Seeress (Germanic)

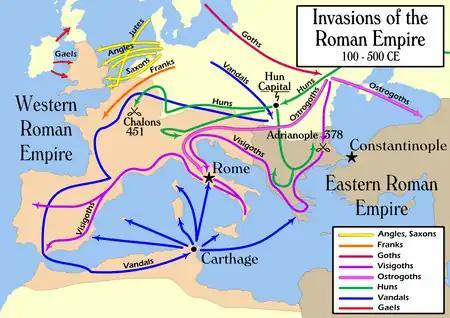
The banishment took when the Goths had settled north of the Black Sea.

"Getica", a 6th century work on the history of the Goths, reports that the early Goths had called their seeresses "haliurunas" (or "haliurunnae", etc.) (Goth-Latin). They were in the words of Wolfram "women who engaged in magic with the world of the dead", and they were banished from their tribe by Filimer who was the last pre-Amal dynasty king of the migrating Goths. They found refuge in the wilderness where they were impregnated by unclean spirits from the Steppe, and engendered the Huns, which Pohl compares with the origin of the Sarmatians as presented by Herodotus. The account serves as an explanation for the origins of the Huns.